Russian language in Ukraine

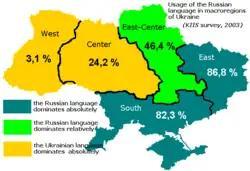
Usage of the Russian language in Ukraine by region (2003).

According to a survey by the Research and Branding Group (June 2006), the majority of respondents supported the decisions of local authorities: 52% largely supported (including 69% of population of eastern oblasts and 56% of southern regions), 34% largely did not support the decisions, 9% – answered "partially support and partially not", 5% had no opinion. According to an all-Ukrainian poll carried out in February 2008 by "Ukrainian Democratic Circle" 15% of those polled said that the language issue should be immediately solved, in November 2009 this was 14.7%; in the November 2009 poll 35.8% wanted both the Russian and Ukrainian language to be state languages.